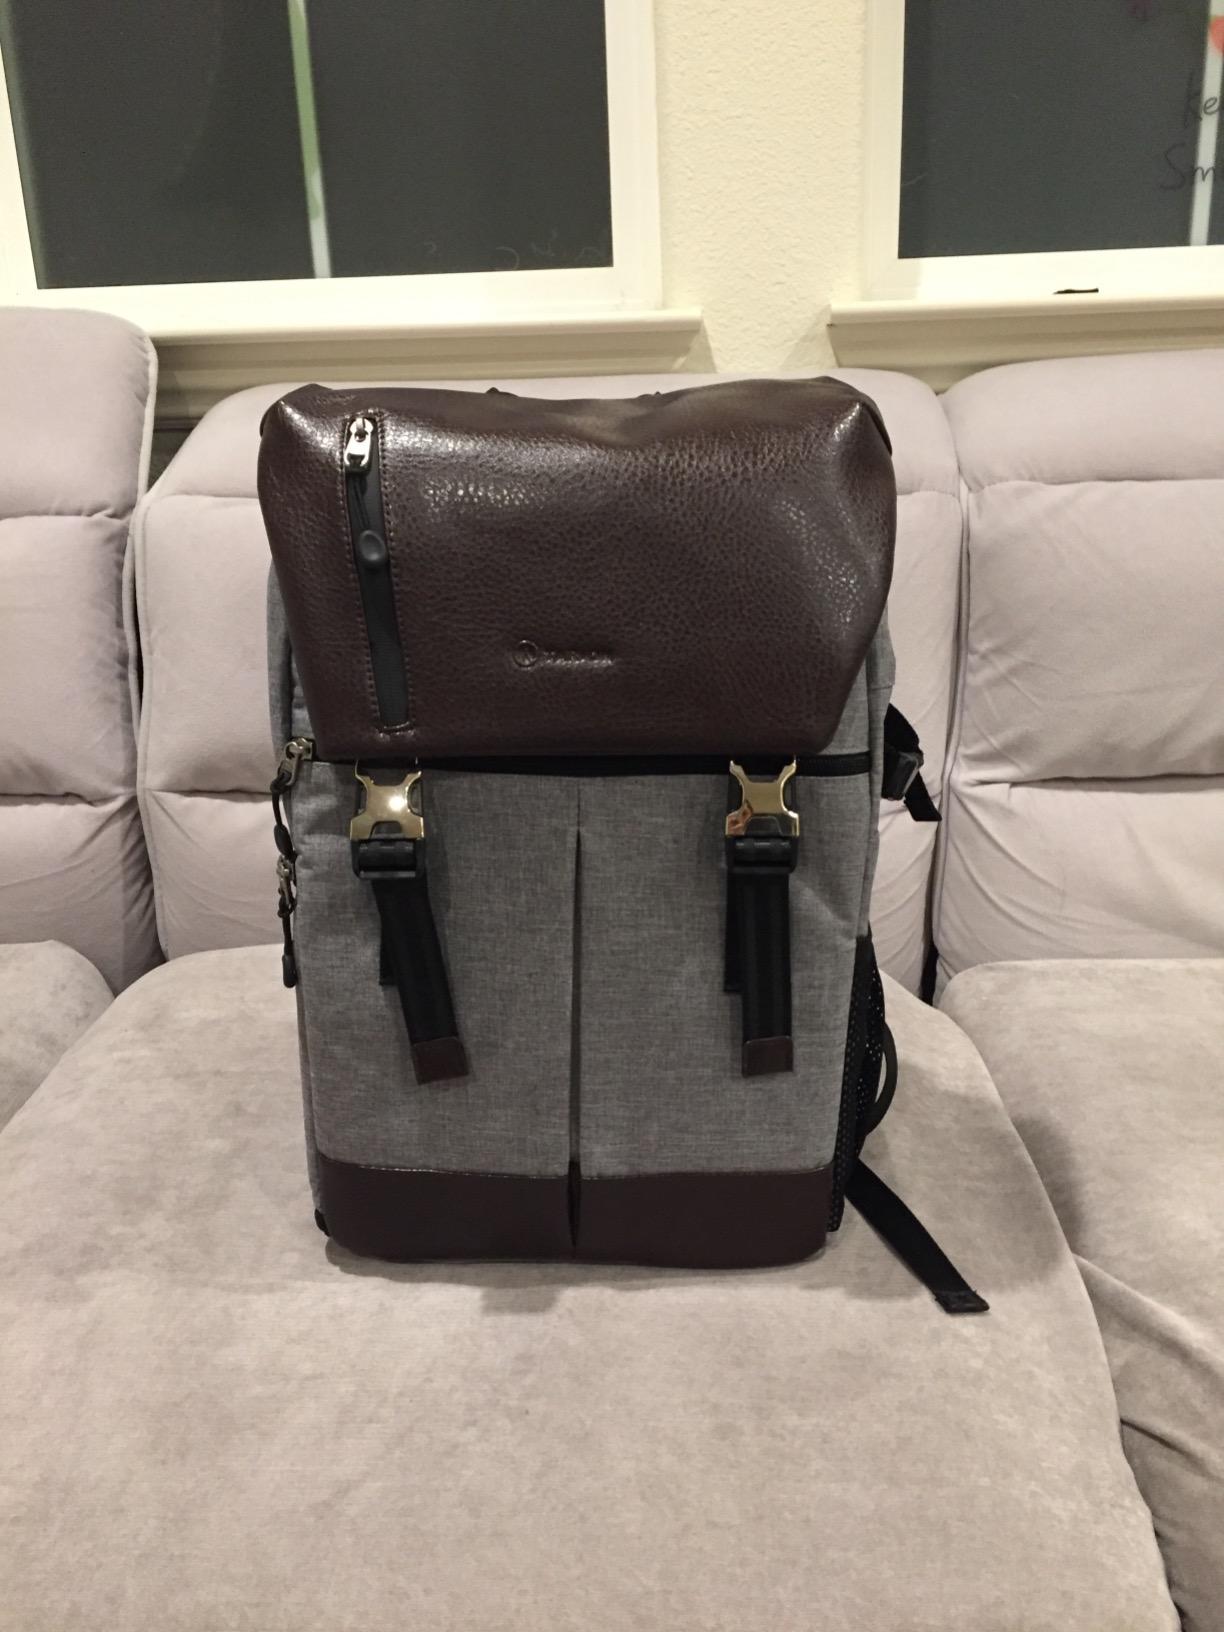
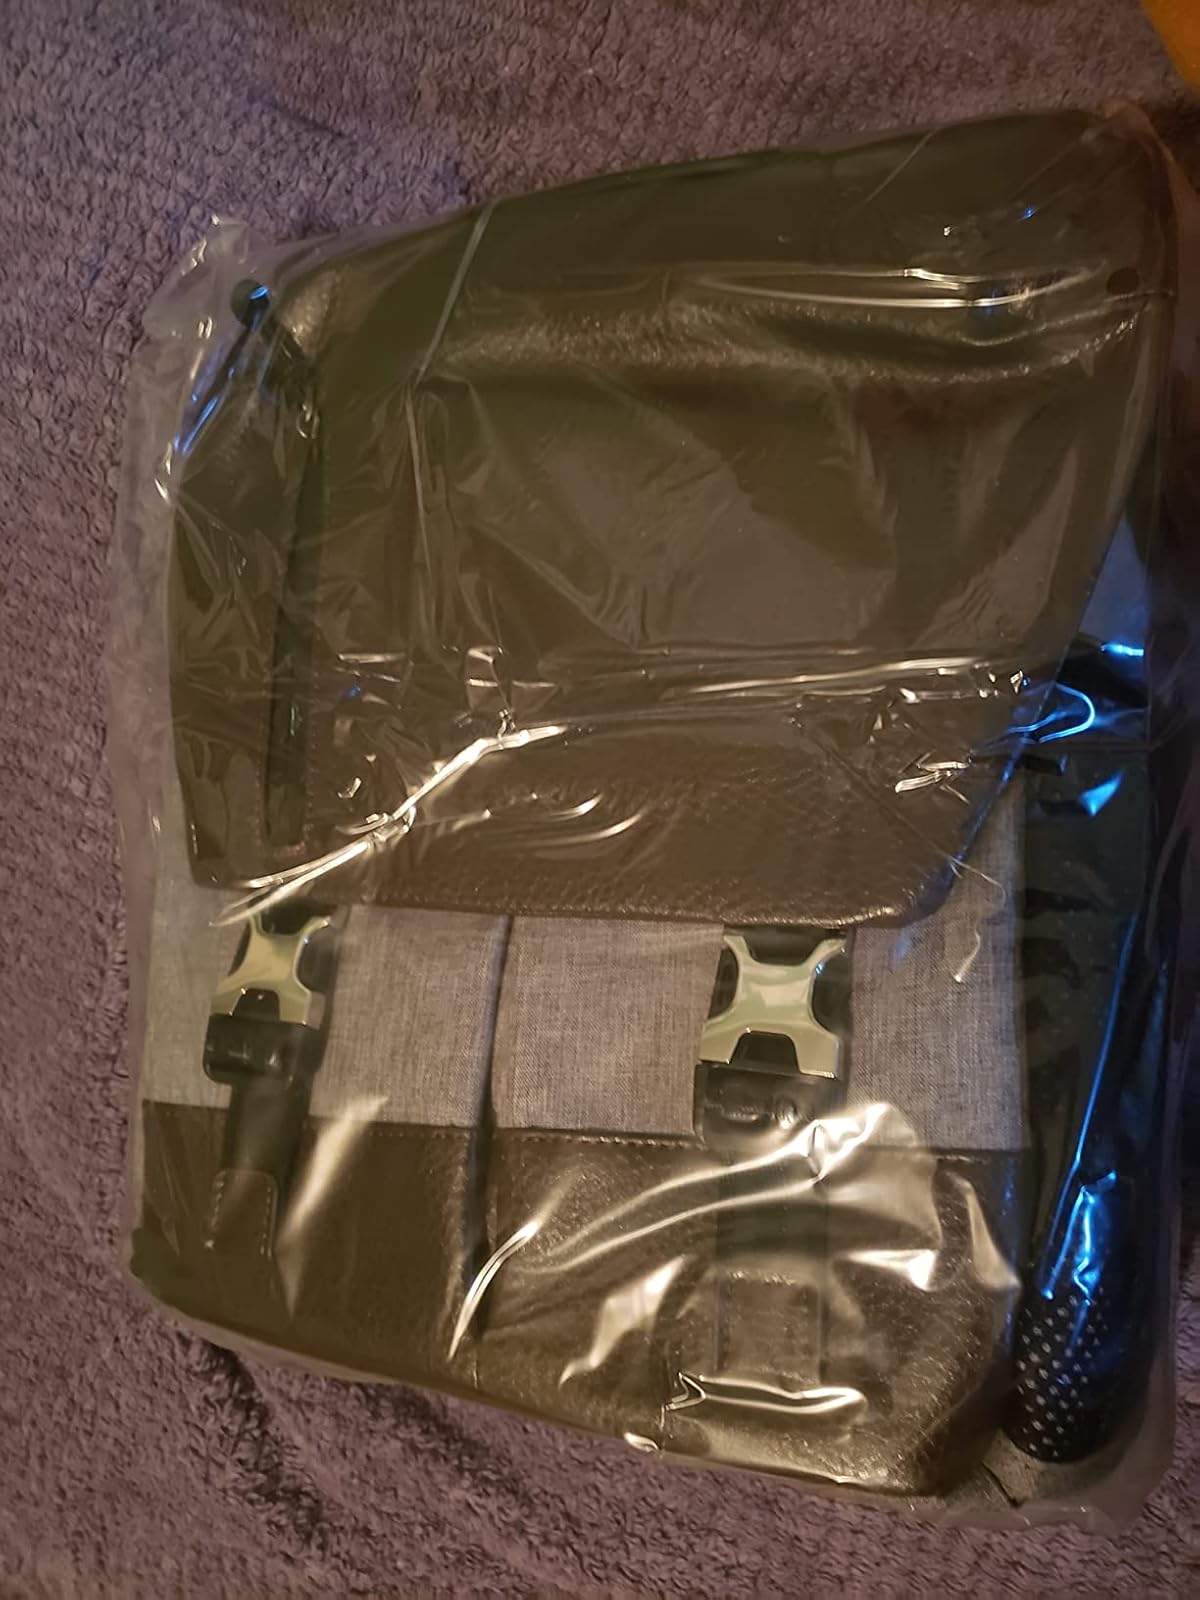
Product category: bag
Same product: yes